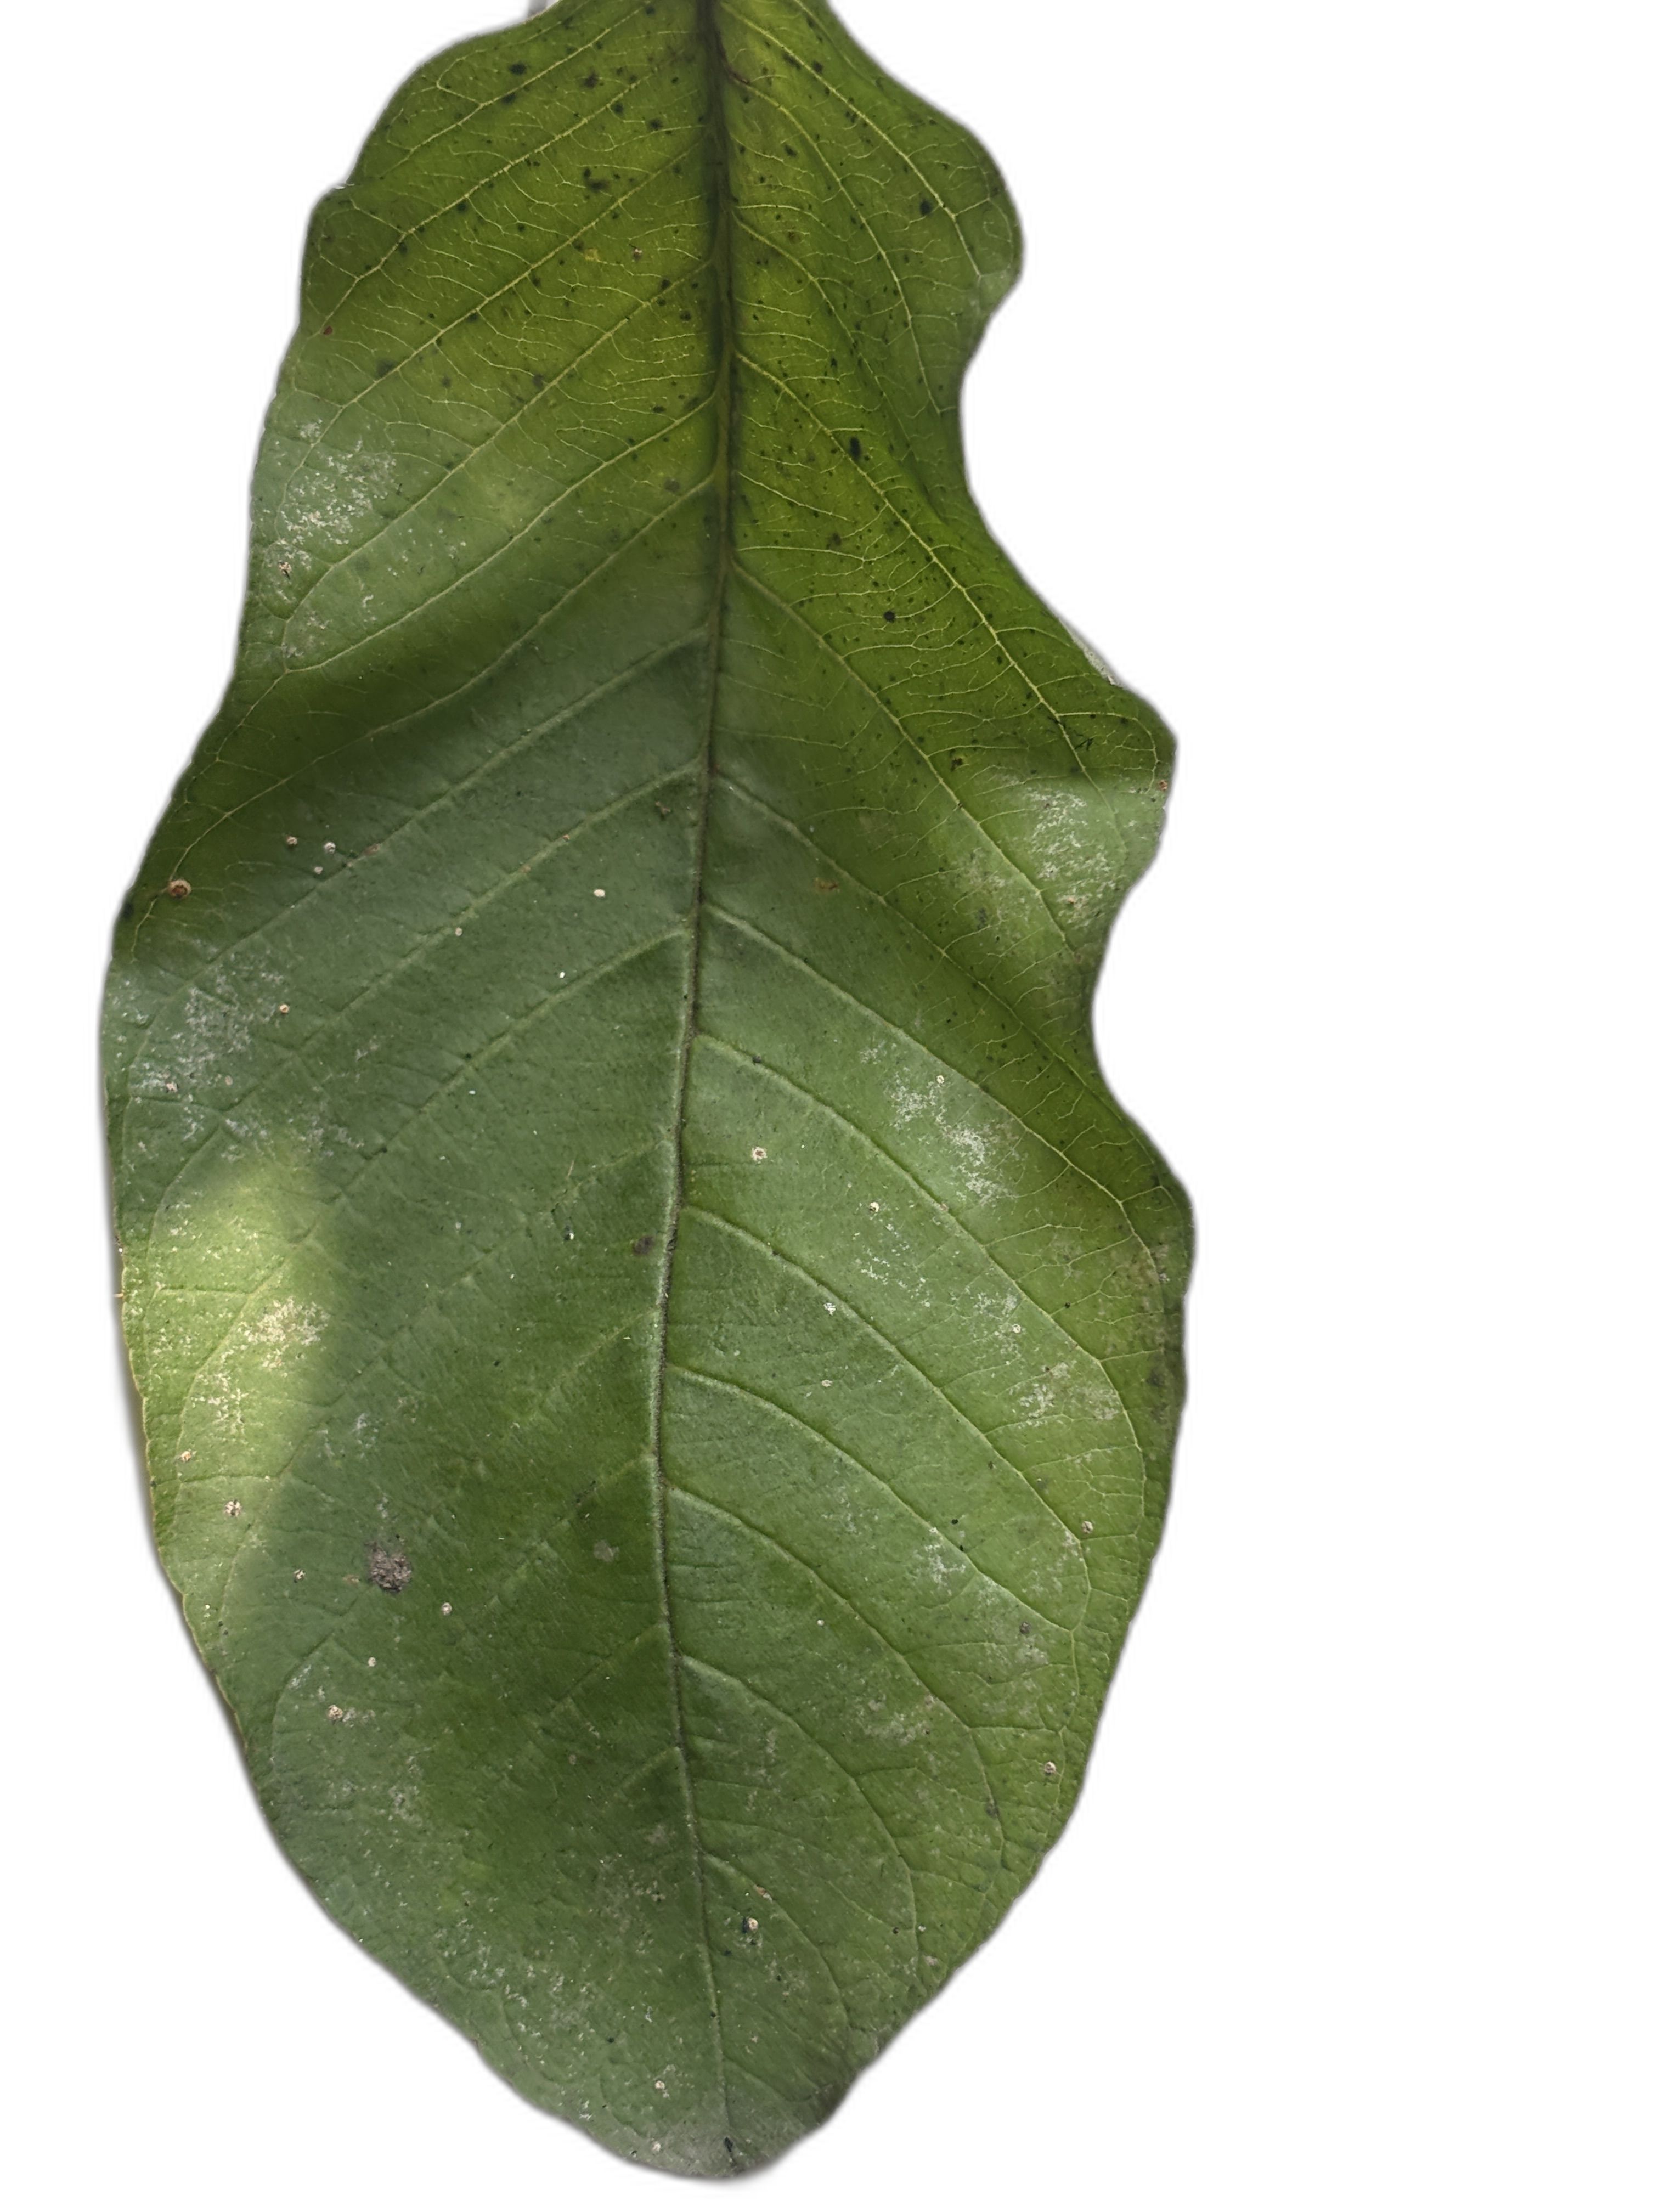
Plant part: leaf
Disease: Healthy